French conquest of Morocco

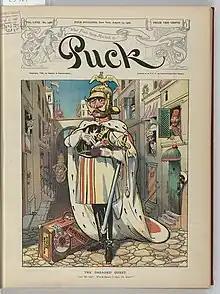
"Puck" Maganize caricature of Wilhelm II's visit of Tangier.

After Théophile Delcassé became foreign minister in 1898, the French followed a more aggressive policy of penetration. In executing this policy they worked to prevent the reformation of the Moroccan Government under Moulay Abd al-Aziz while at the same time drawing it towards greater recognition of France's special interests in Morocco by continually raising problems connected with incidents on the frontier with Algeria. The actual intervention in the Gourara-Tuat-Tidikelt did not take place until the very end of 1899. The military contingent escorting the mission quickly routed the Saharans and took advantage of the opportunity to occupy the oasis of Aïn Salah. An armed conflict opposed French troops to the Aït Khabbash, a fraction of the Aït Ounbgui "khams" of the Aït Atta confederation. The conflict ended by the annexation of the Touat-Gourara-Tidikelt complex to Algeria by France in 1901. Attacks by the Beni Guil, Doui Menia, Oulad Djerir, Aït Atta, and by pillagers emanating from Figuig continued on the frontier throughout all of the latter part of 1902 and during much of the year 1903. It was not until April 1903 that Paris finally agreed that the Algerian military forces could make a "police action" west of the Zousfana line.